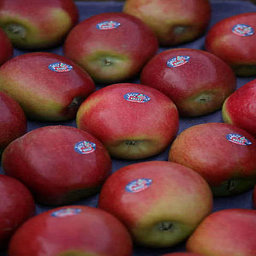
Label: Apple